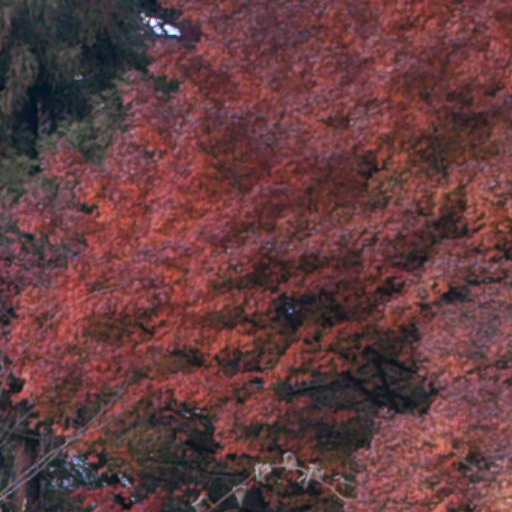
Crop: cassava